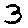
Label: 3